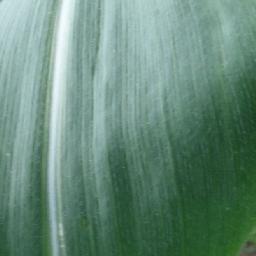
Label: Corn_(Maize)___Healthy